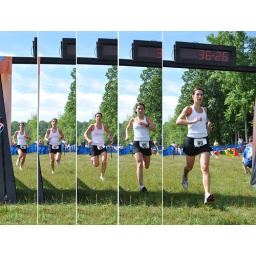
sprinting to the clock at run like a girl in pocohontas state park